Thomas Wylde

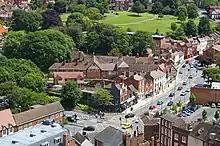
View of the Commandery from Worcester Cathedral

He was the eldest son of Robert Wylde (c. 1622 – 1689) of The Commandery and his wife Elizabeth (née Dennis). In 1696, he first married Katherine, daughter of Sir Baynham Throckmorton, 3rd Baronet and Katherine Edgecumbe. By Katherine, he was father of Robert Wylde (died 1752), a director of the South Sea Company. He married secondly in 1720 Anne, widow of Charles Dowdeswell, MP for Tewkesbury 1713–1714, and daughter of Robert Tracy of Coscomb, Gloucestershire, a Justice of the Court of Common Pleas.